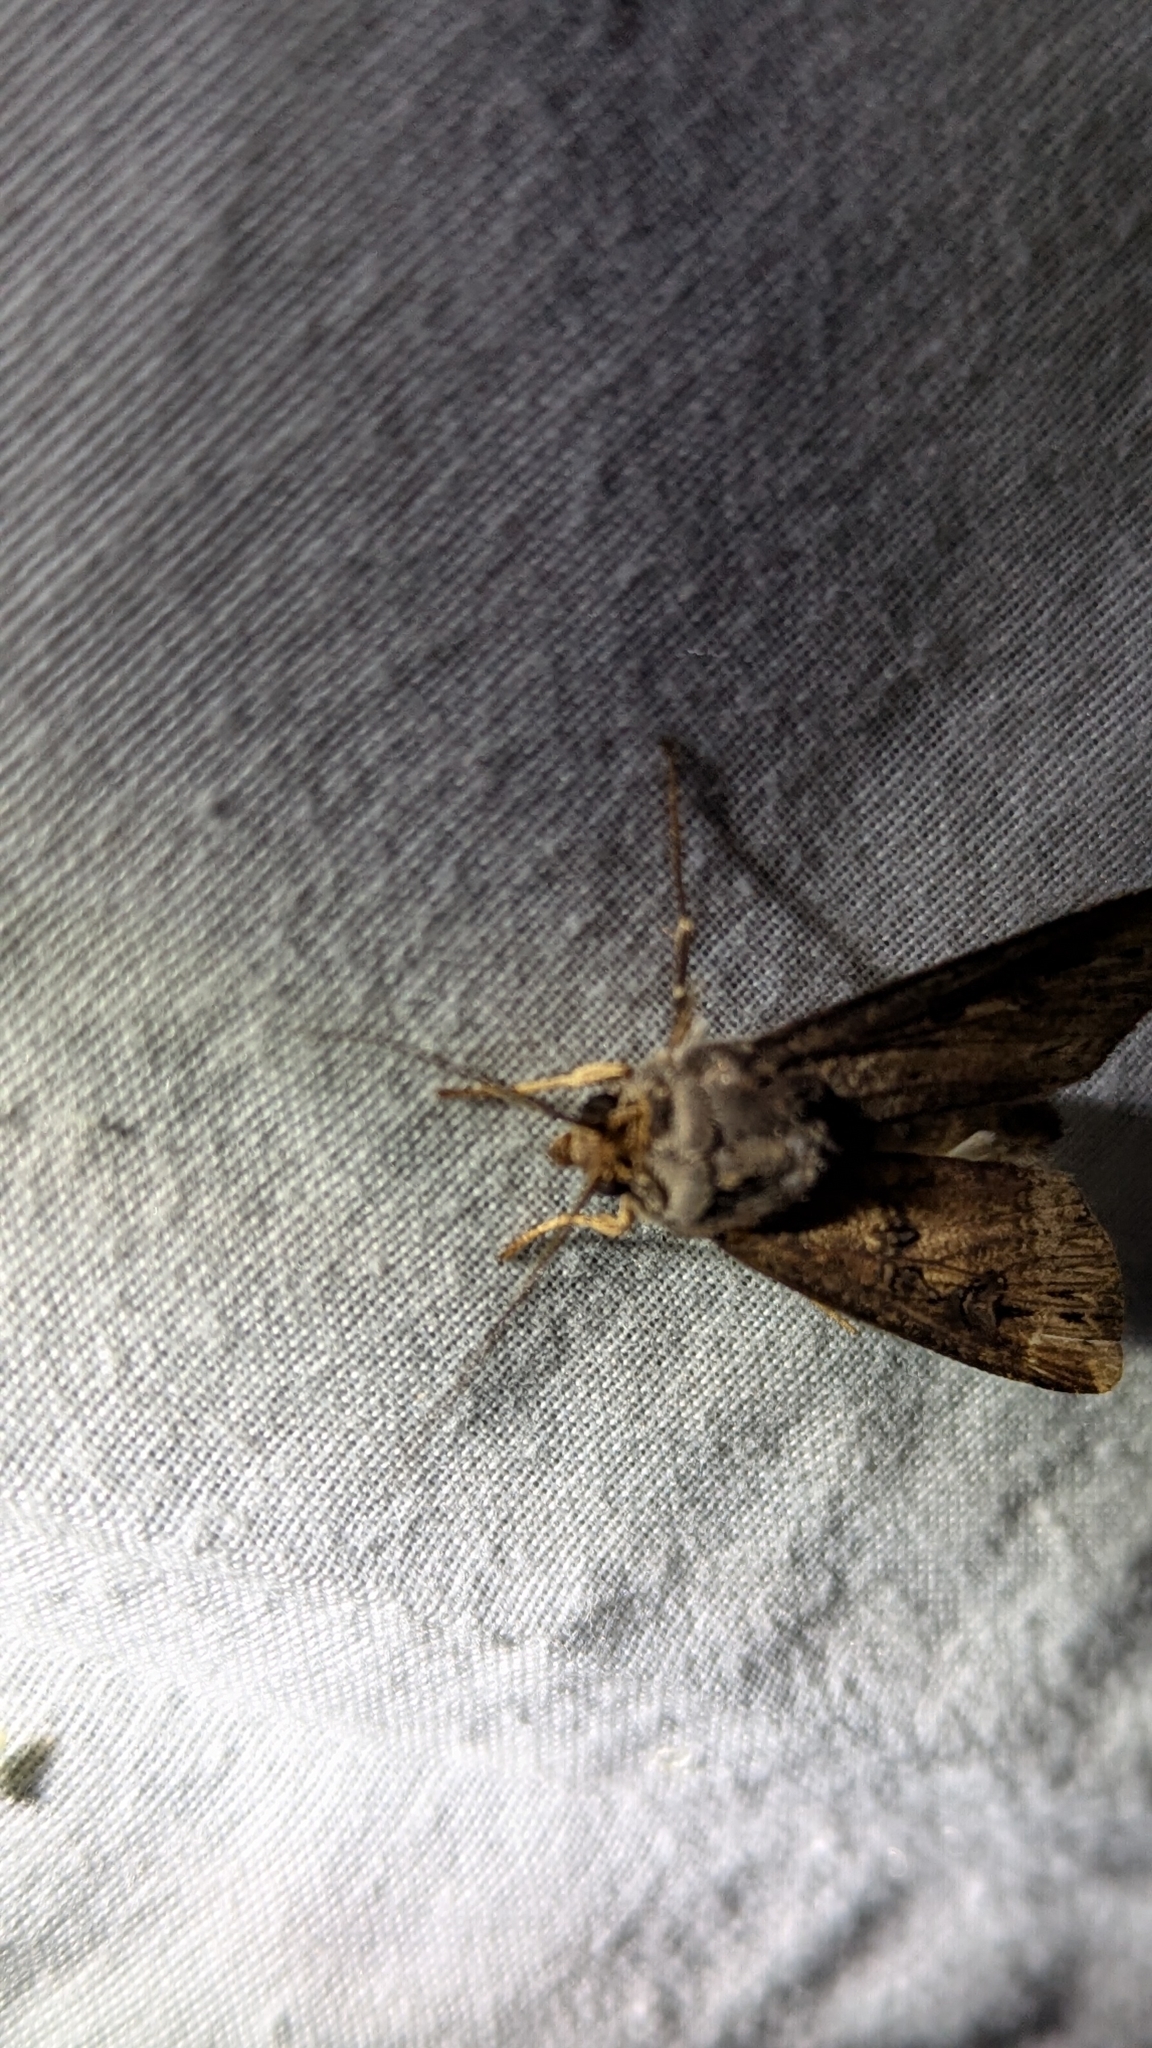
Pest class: cutworms